Fourteenth Amendment to the United States Constitution

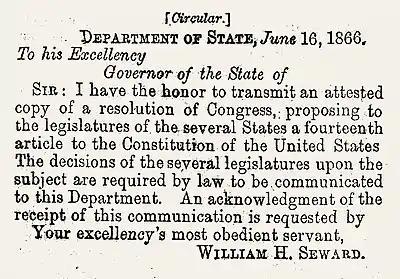
Form of the Letter of Transmittal of the Fourteenth Amendment to the several states for its ratification

More than seventy proposals for an amendment were drafted. In an extensive appendix to his dissenting opinion in "Adamson v. California" (1947), Justice Hugo Black detailed statements made by "those who framed, advocated, and adopted the Amendment." In late 1865, the Joint Committee on Reconstruction proposed an amendment where states would only receive representation for their citizens with voting rights. This amendment passed the House, but it was blocked in the Senate by a coalition of Radical Republicans led by Charles Sumner, who considered the proposal a "compromise with wrong," and Democrats opposed to black rights. Consideration turned to an amendment by Representative John A. Bingham of Ohio, enabling Congress to safeguard "equal protection of life, liberty, and property" of all citizens, but this proposal failed in the House.